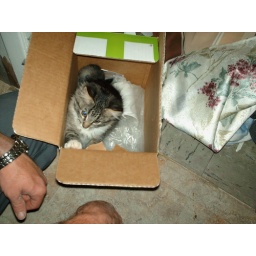
cat in the box